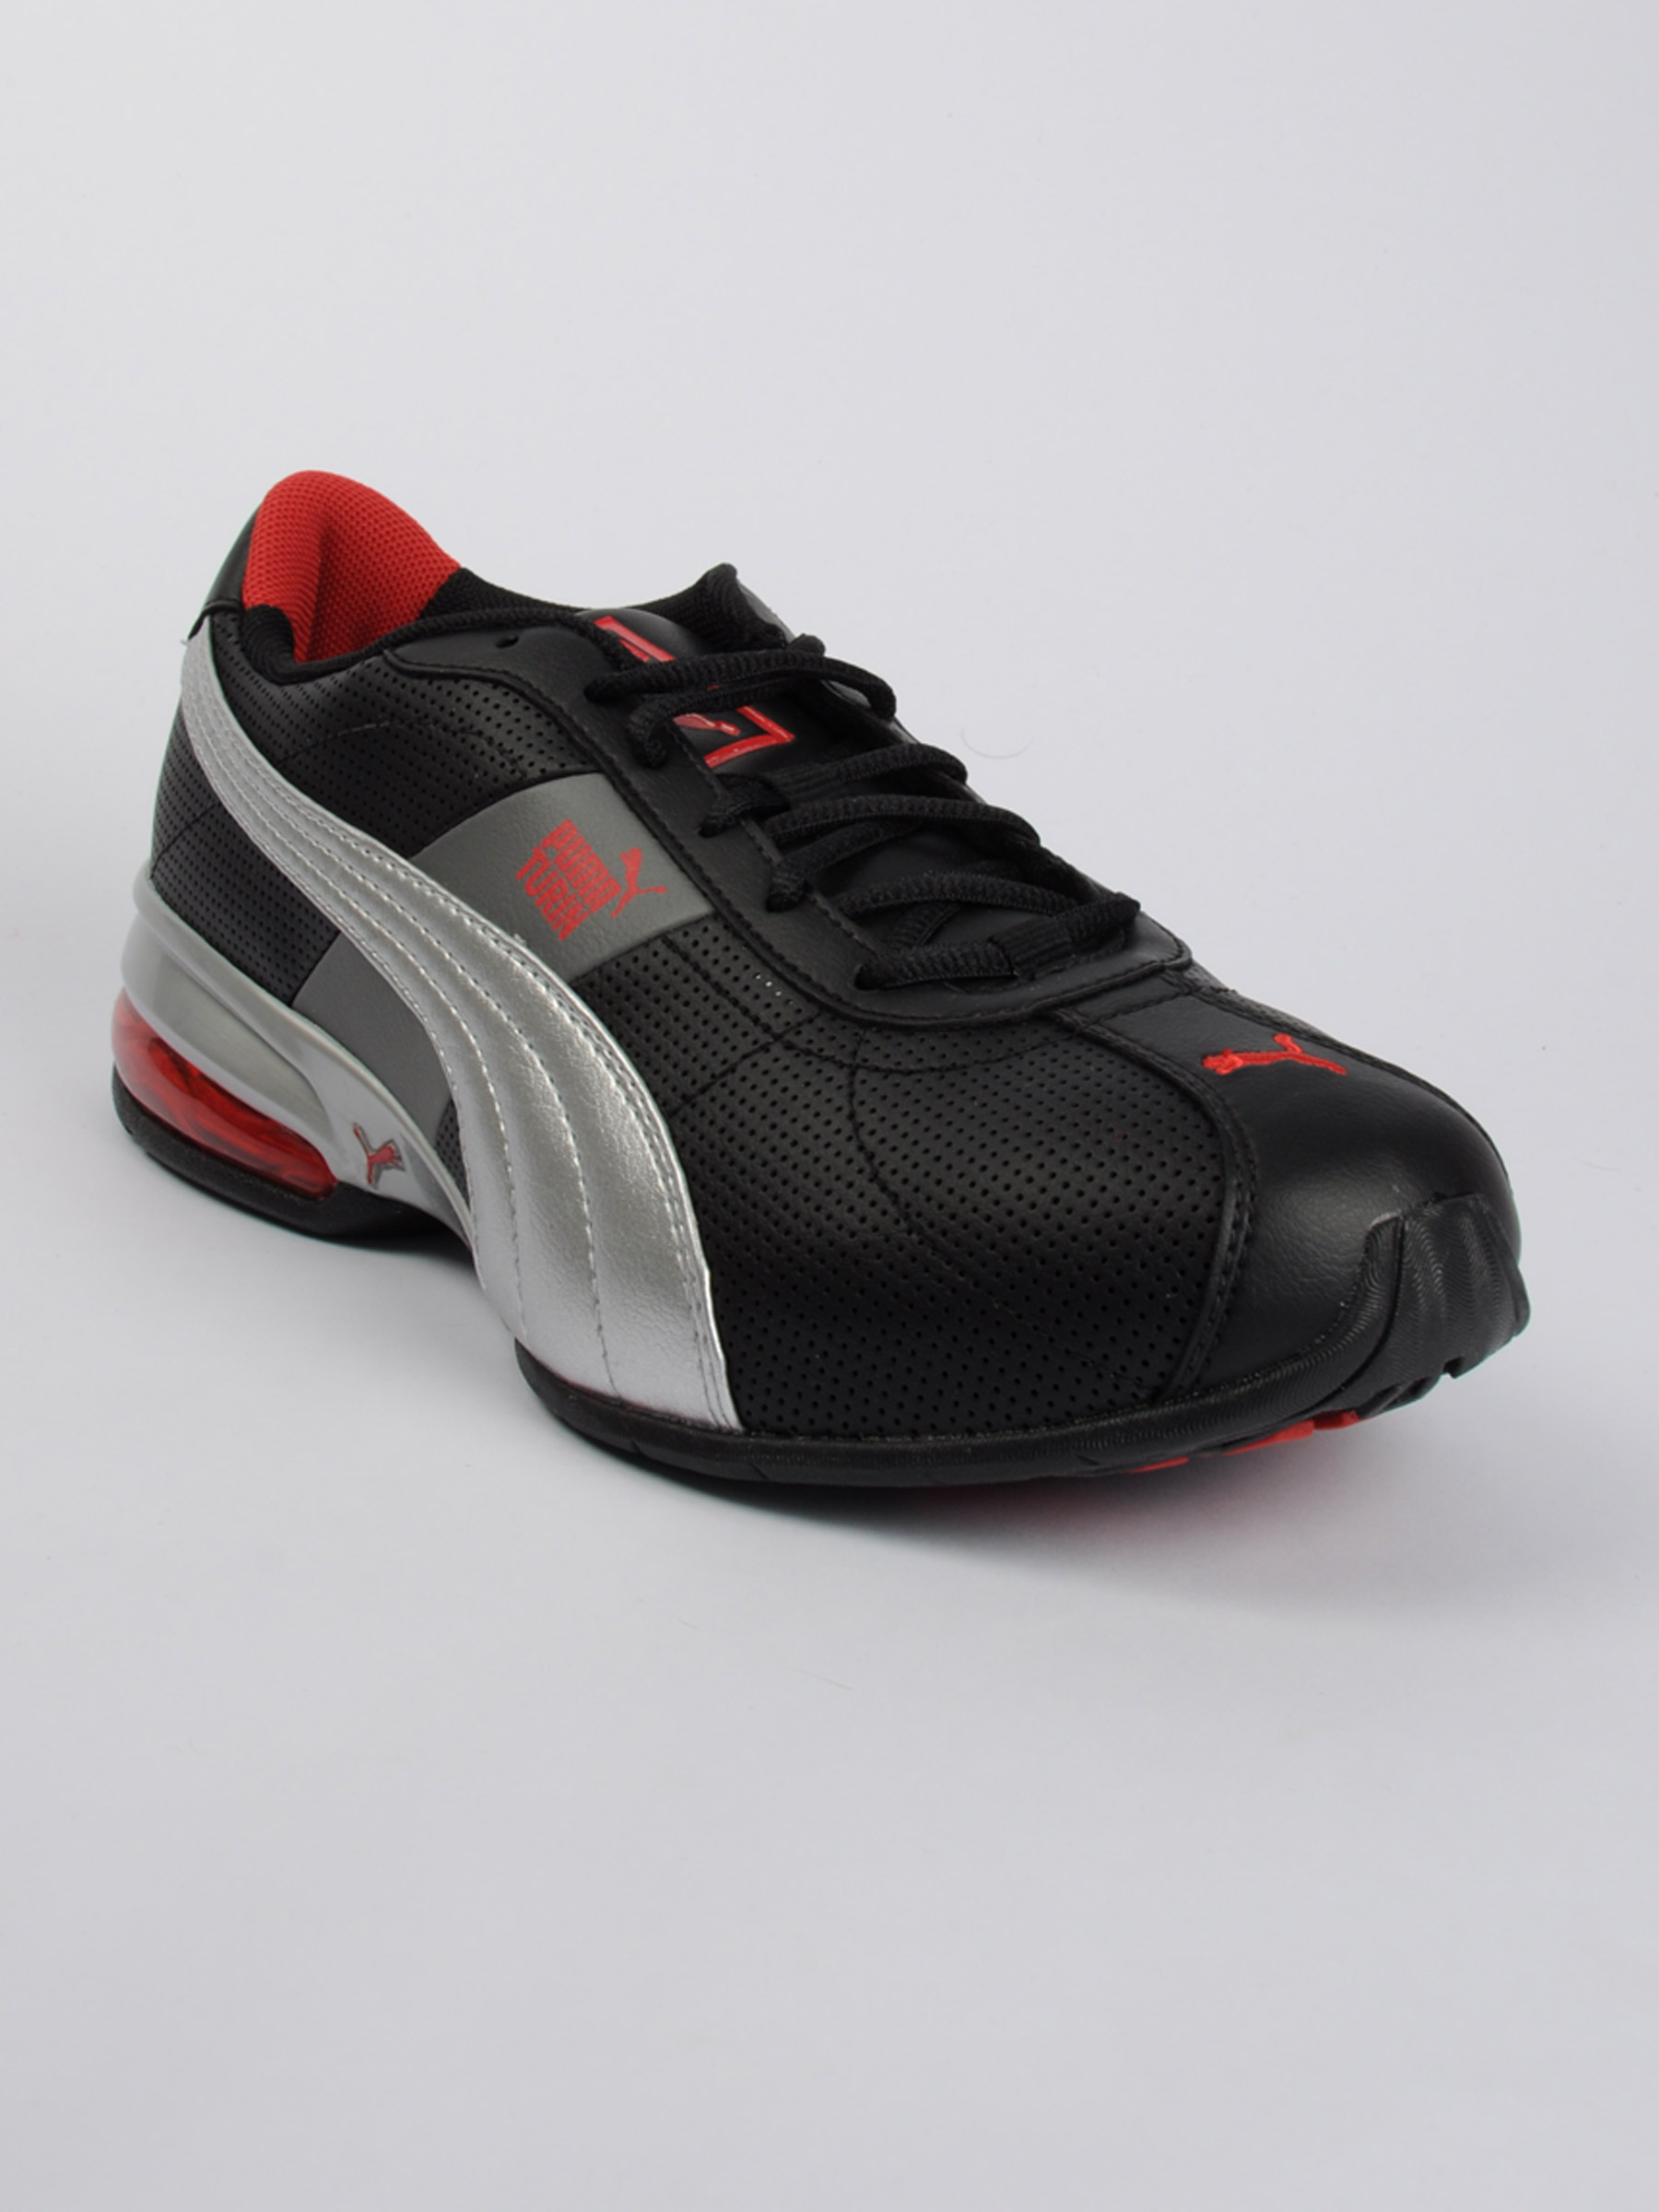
Puma Men Cell Turin Perf Black Sports Shoes
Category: Footwear / Shoes / Sports Shoes
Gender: Men
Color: Black
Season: Fall 2011
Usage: Sports